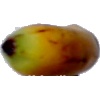
Label: Banana Lady Finger 1